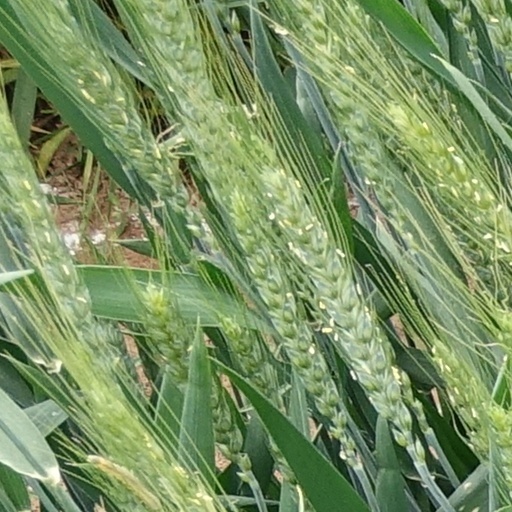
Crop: wheat